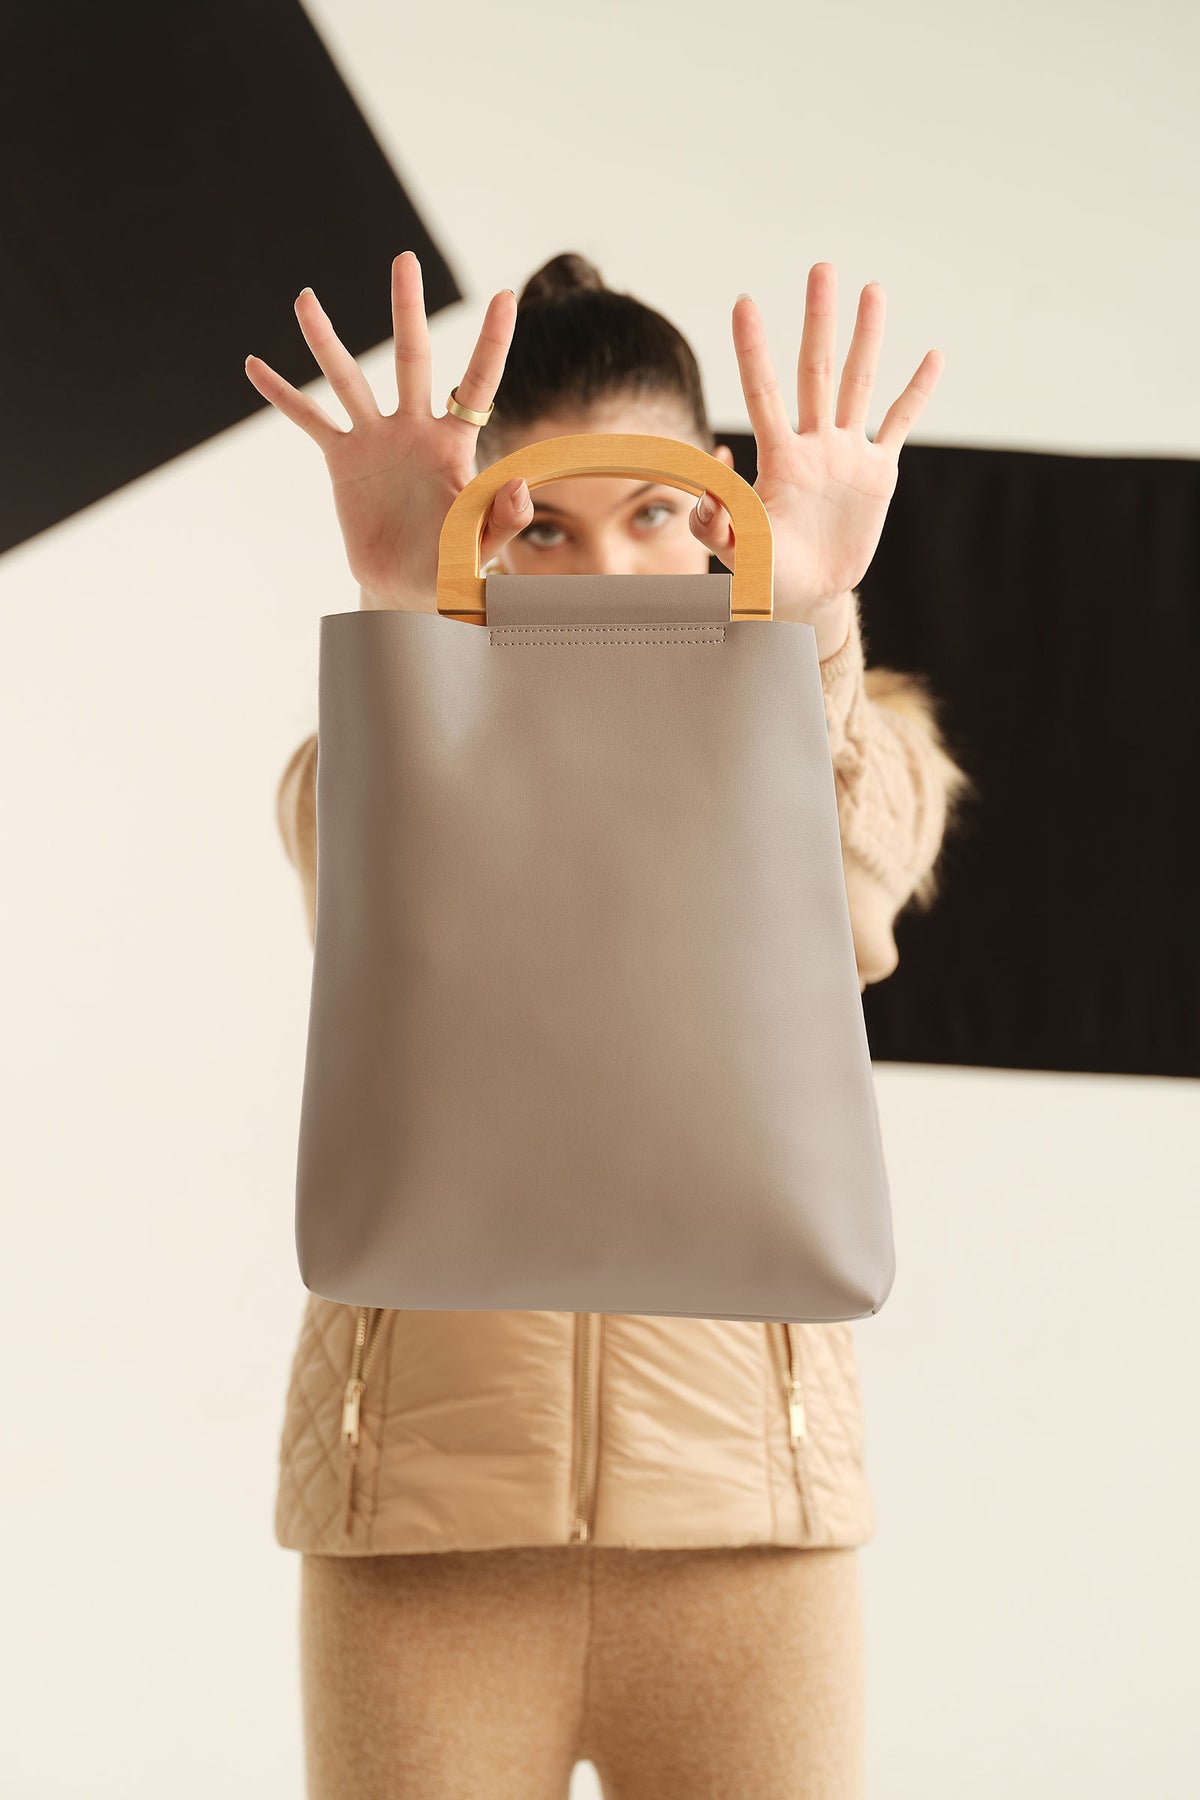
grey leather tote bag